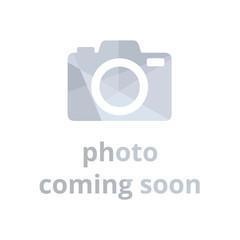
Finial Company Steel Collection Double Twist Solid Pole for 1 Inch Finial
Product Specifications Material: Steel Package Qty: Sold Individually Collection: Finial Company Steel Collection Availability: Steel Collection Finial Usually Ships In: 5 To 10 Business Days. Product Family: Steel Collection Poles Returns/Exchanges: Steel Collection Poles are not returnable. Connector Screw available for joining two poles for no additional charge. Finial Company Steel Collection Curtain Rods are available in custom sizes, starting at 2 Feet, sold in 1 foot increments. The price shown is the price per foot. Please specify the desired length in the quantity box.
Brand: Finial Company
Category: Home & Garden > Decor > Finials